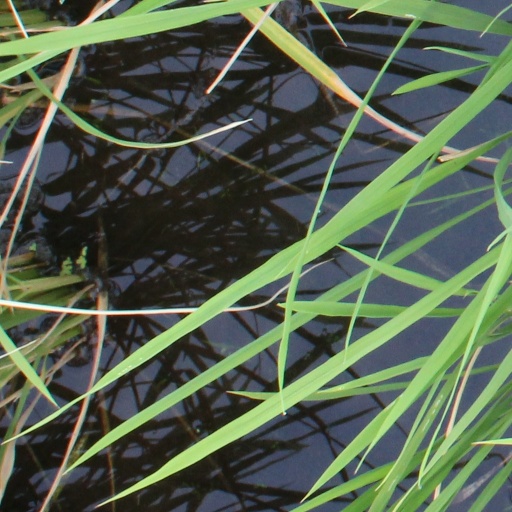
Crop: rice